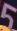
Number: 5